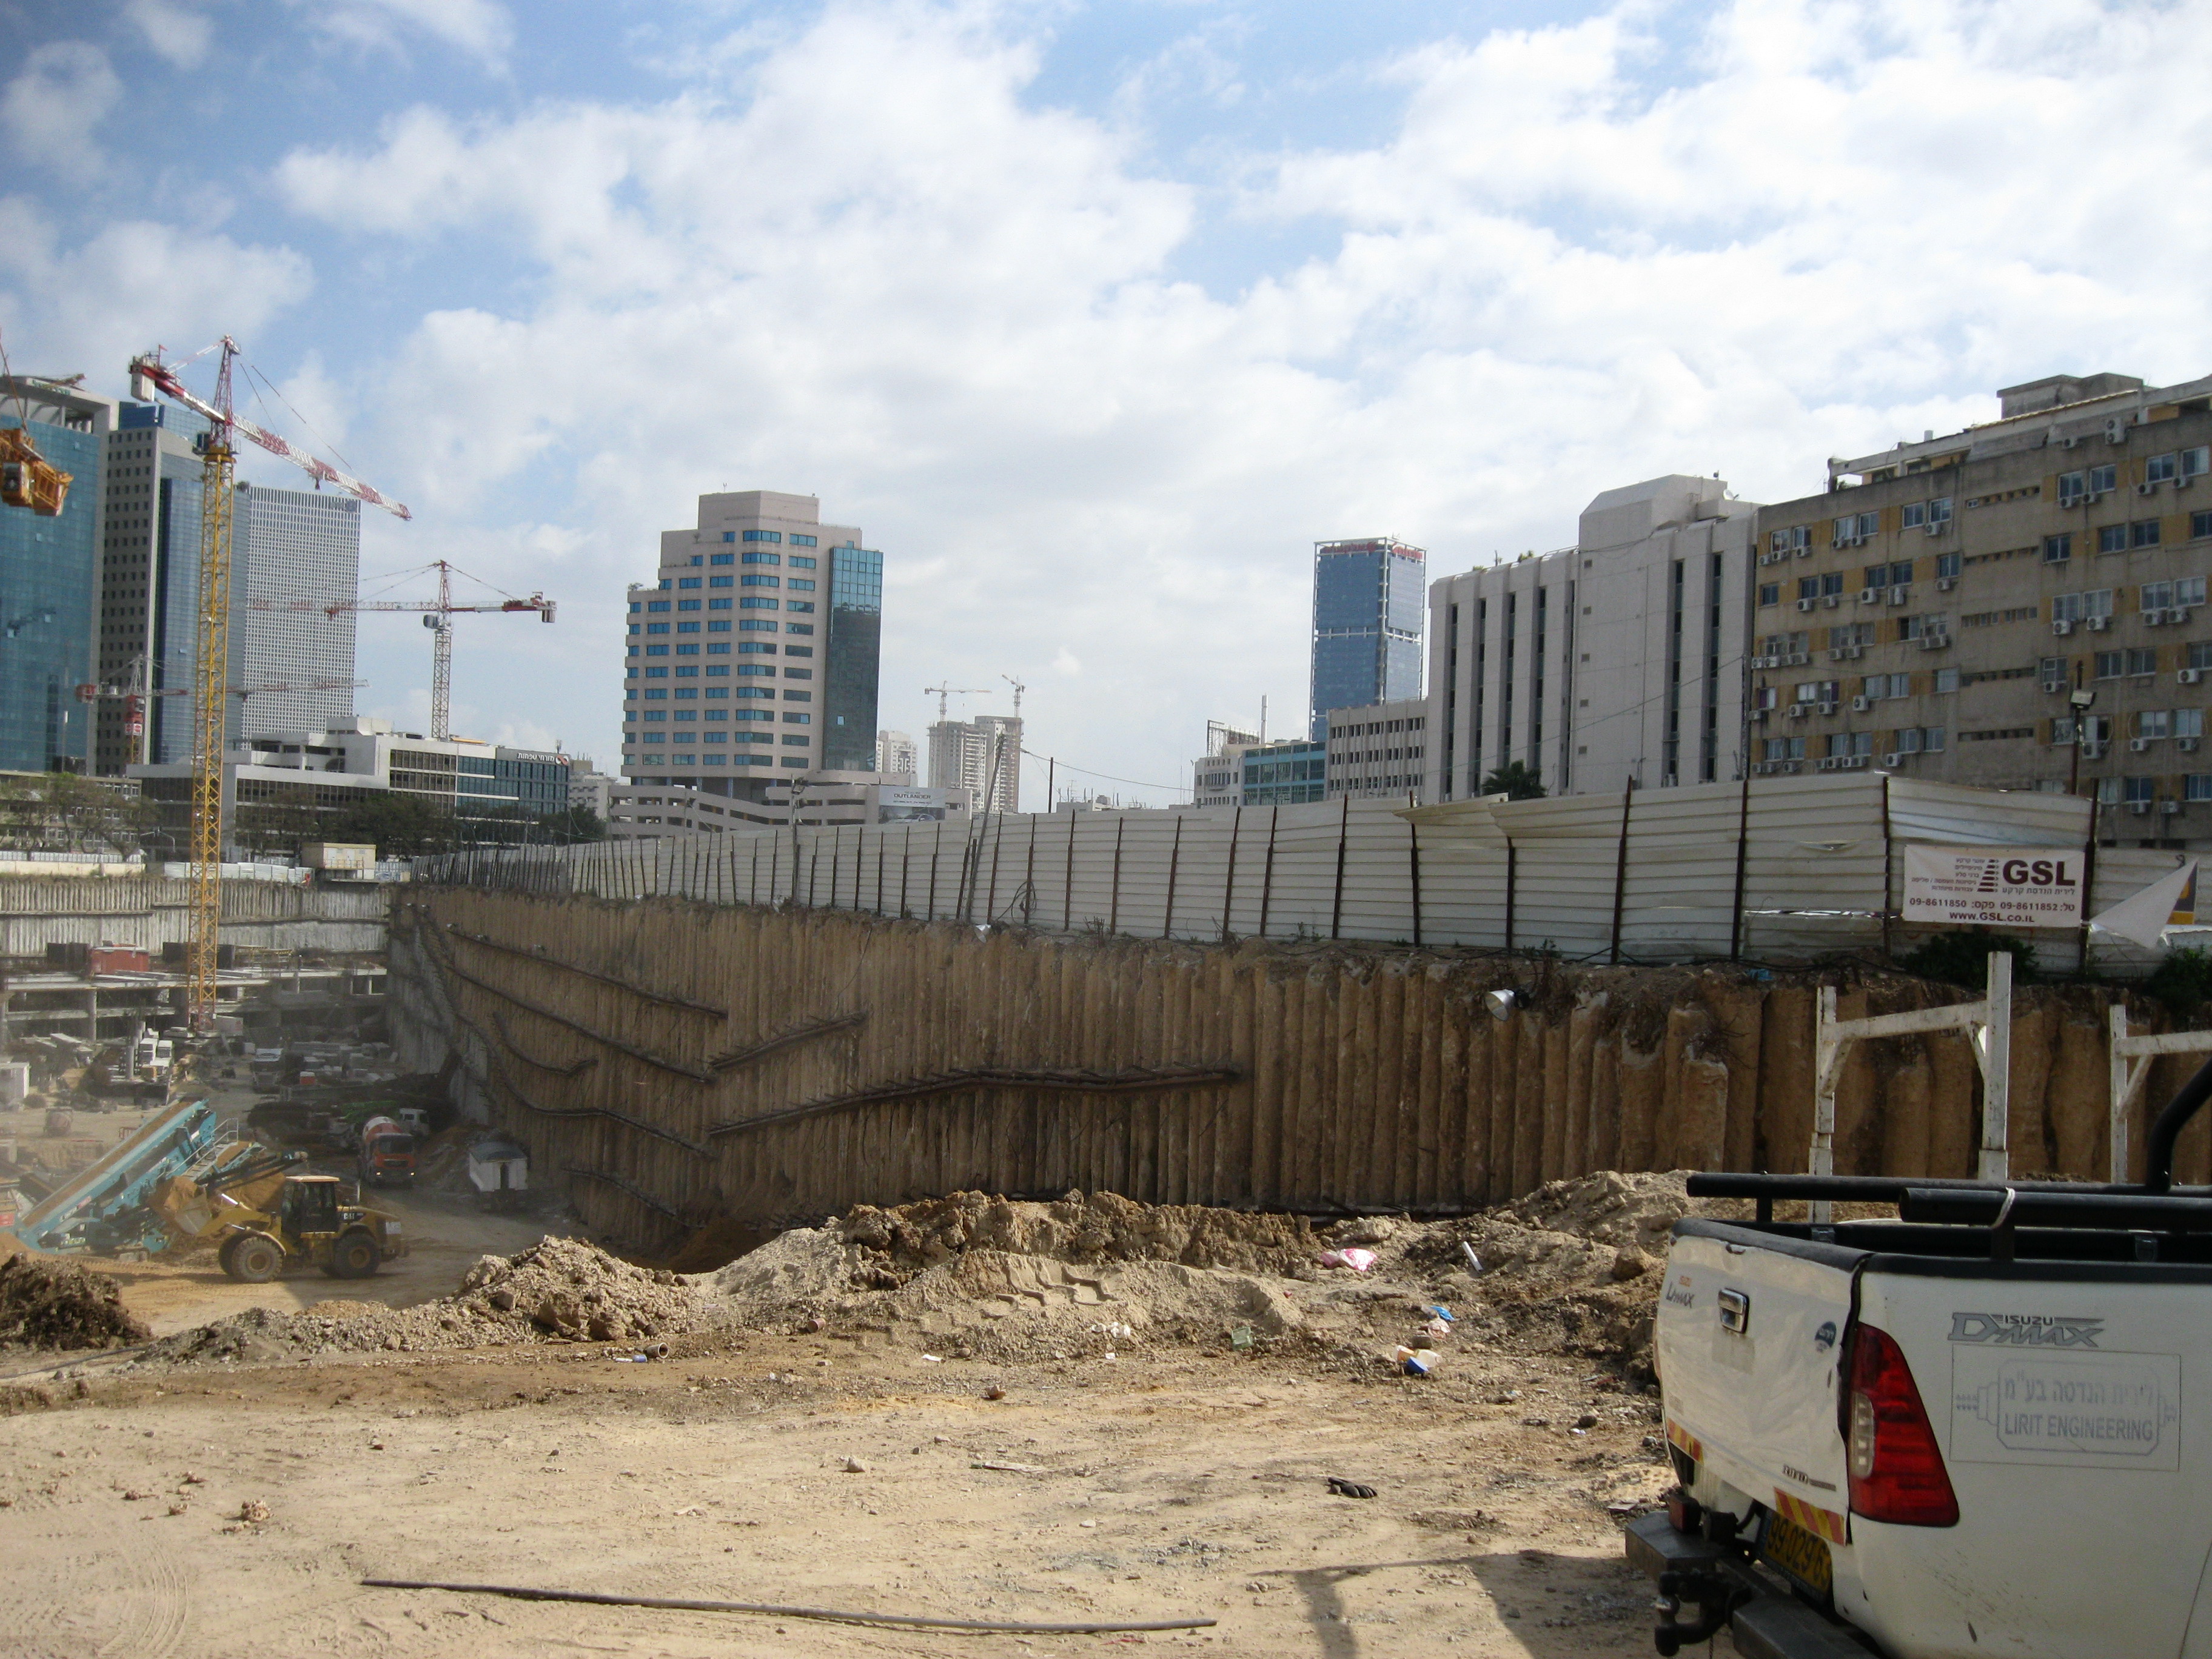
industrial, construction, day, city, morning, concrete, building, large structure, development, architecture, evolution, high angle, view, crane, machine, levels, floor, clouds, blue sky, crater, hole, dig, fence, border, urban area, daytime, human settlement, wall, neighbourhood, metropolitan area, downtown, residential area, rubble, skyscraper, reinforced concrete, metropolis, condominium, soil, skyline, tower block, cityscape